A Shared House

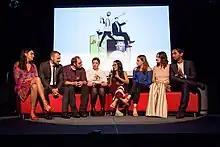

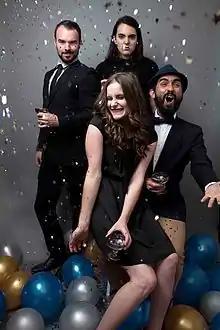
Holiday Season Photoshoot: Georgia Woodward, David Halgren, Grace Avery, Sonny - Joe Flanagan.

A Shared House received international critical acclaim. It was titled "The Best Web Series of 2015" by critics and was given a 9/10 rating by The Au/Review.